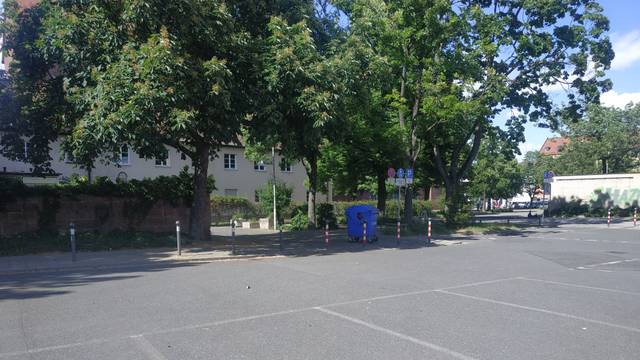
Region: Germany
Coordinates: 49.437, 11.089